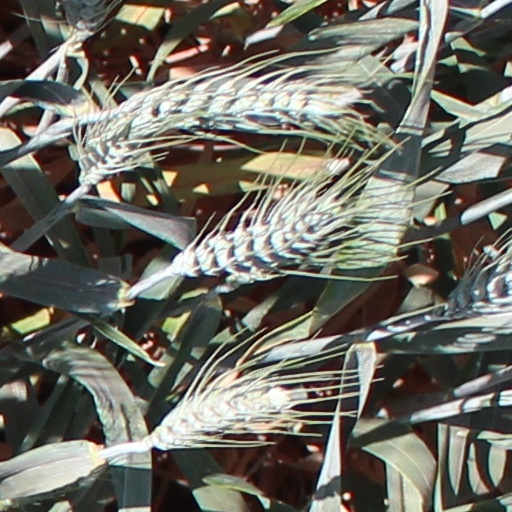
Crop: wheat